Sky position (RA, Dec in degrees): 155.001, 2.296
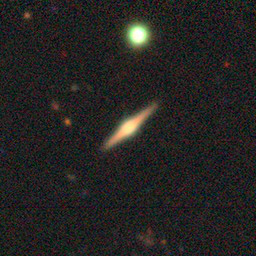
Galaxy morphology: Edge-on Galaxies with Bulge